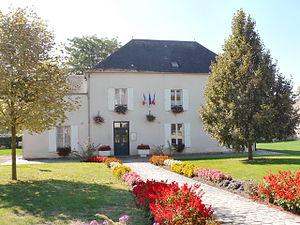
inaugurée en 1994.
Rosoy-en-Multien - dans l'ancien pays de Multien -, est une commune française située dans le département de l'Oise en région Hauts-de-France.